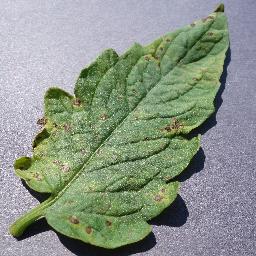
Label: Tomato___Septoria_leaf_spot